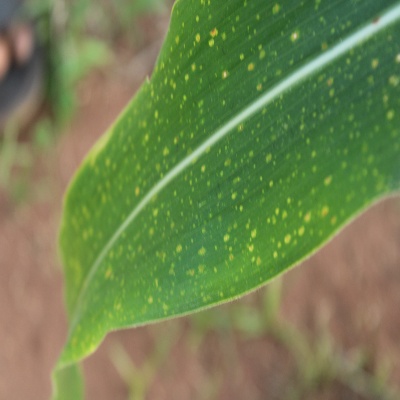
Crop: Maize
Condition: leaf spot